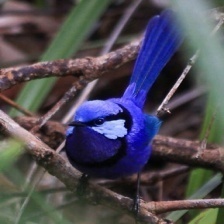
Species: SPLENDID WREN
Scientific name: MALURUS SPLENDENS